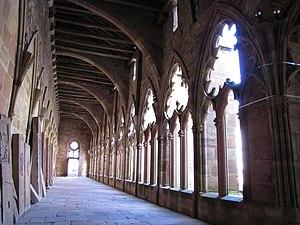
Alsace, Bas-Rhin, Wissembourg, Église abbatiale Saints-Pierre-et-Paul (PA00085247, IA67008036). Cloître gothique (XIVe) (IA67008038).
L'abbatiale Saint-Pierre-et-Saint-Paul de Wissembourg est fondée vers 660 par des nobles austrasiens sur une île de la Lauter. Une charte apocryphe attribue cette fondation au roi Dagobert.